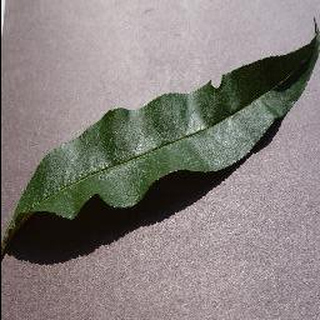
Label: healthy_peach